Misakigaoka Station

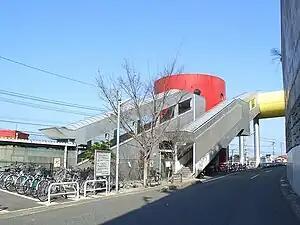
Misakigaoka Station in 2006

is a passenger railway station located in the city of Itoshima, Fukuoka Prefecture, Japan. It is operated by JR Kyushu.